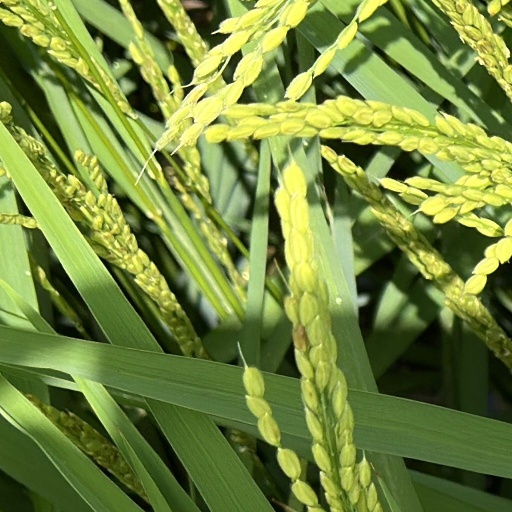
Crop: rice